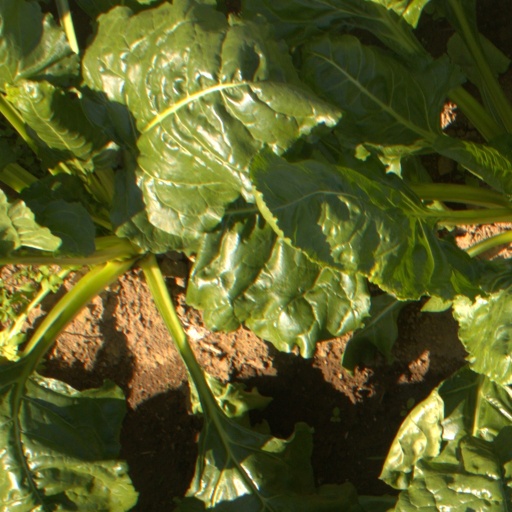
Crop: sugar beet